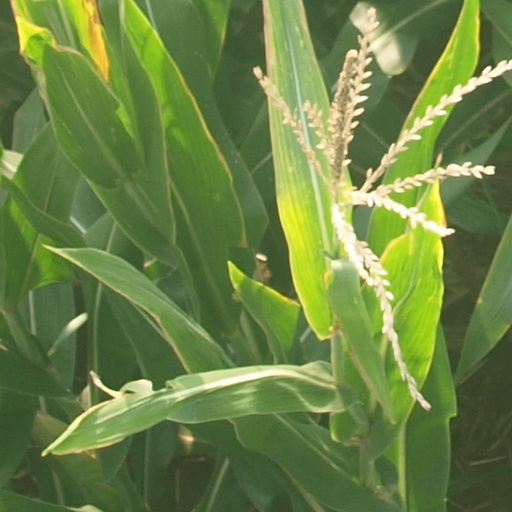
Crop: maize; corn